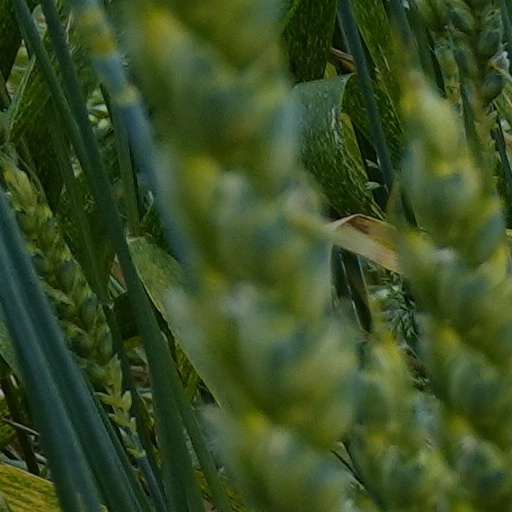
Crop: wheat